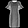
Label: Dress